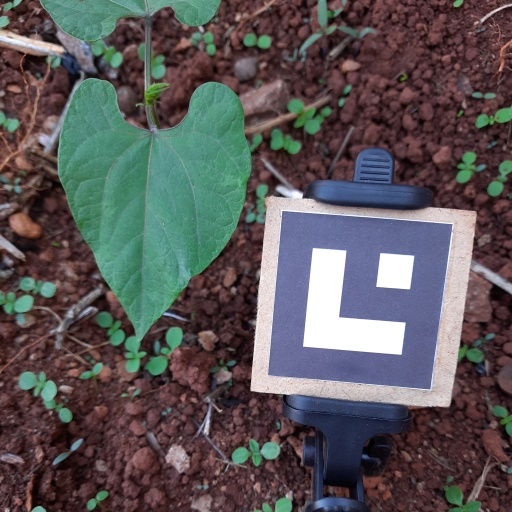
Observations: flat surface, no eating holes, under shade